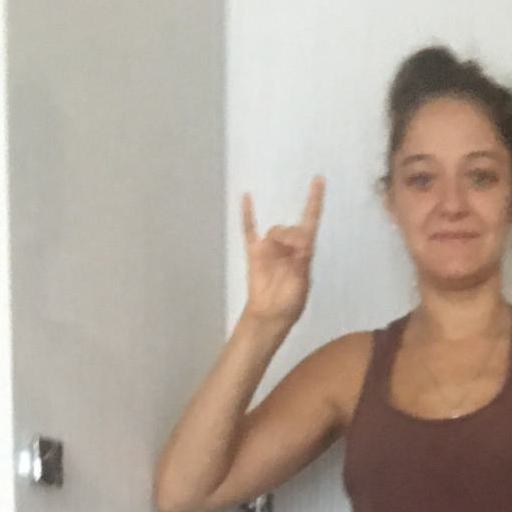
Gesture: rock